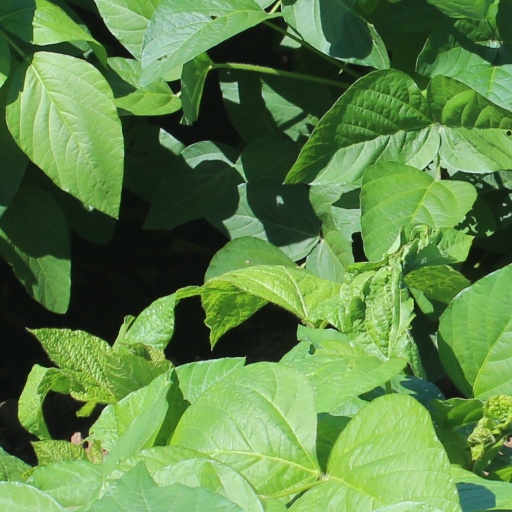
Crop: soybean